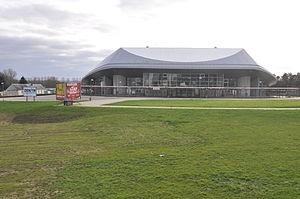
Le zénith de Caen
Le Zénith de Caen est une salle de spectacle pouvant accueillir jusqu’à 6 990 spectateurs.